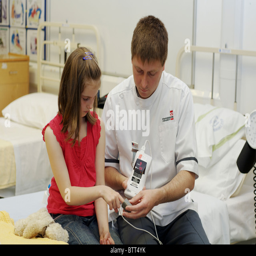
a male nurse in a hospital ward check a child 's temperature through her finger with a machine